Sidley United F.C.

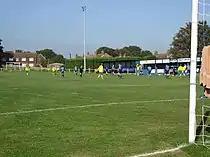
Sidley at home to Sidlesham

Sidley United Football Club is a football club based in Sidley, near Bexhill, England. The club is affiliated to the Sussex County Football Association They currently play in the East Sussex Football League.